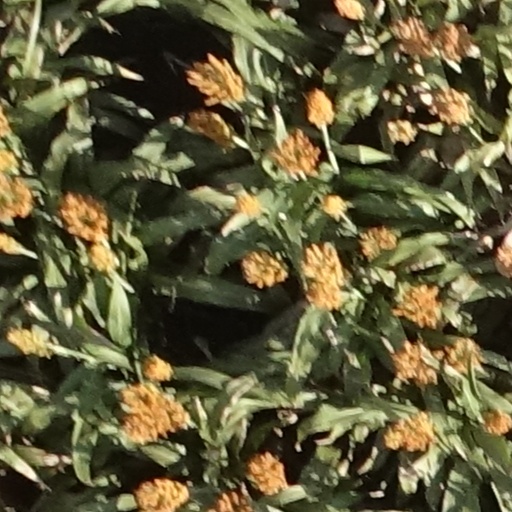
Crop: sorghum